Ostrogoths

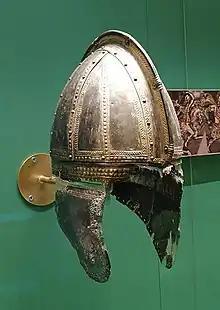
The Concesti helmet was found among the burial goods of a probable Ostrogothic Prince. Hermitage Museum.

Theodemir and Theoderic moved their Goths around the Balkans, while in the meantime, the Thracian Goths were the main focus of Gothic power. For some time they held a part of Macedonia, controlling part of the Via Egnatia between the major Roman cities of Durrës and Thessalonika. Theodemir died in Cyrrhus in 474, having made sure that Theoderic (the future "Great") was designated as successor. In the same year, the other Theoderic ("Strabo"), fell out of favour with the new emperor Zeno.